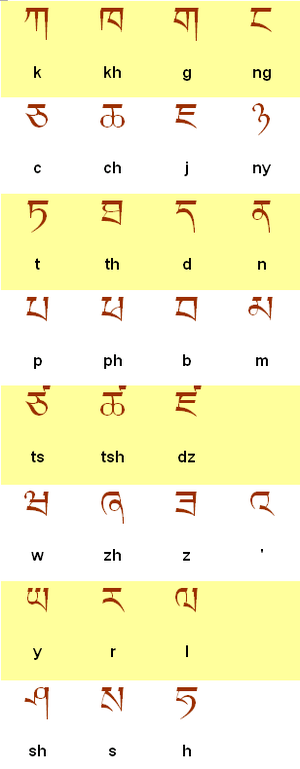
La translittération Wylie est une méthode de translittération permettant de passer des caractères tibétains à l'alphabet latin. Elle est devenue aujourd'hui la norme, surtout dans les milieux anglophones.
Turrell Verl Wylie a été plusieurs années professeur de tibétain à l'université de Washington et président du département des langues et de la littérature asiatique. Le professeur Wylie a fondé le programme d'études tibétaines à l'université de Washington, le premier programme de ce type aux États-Unis.